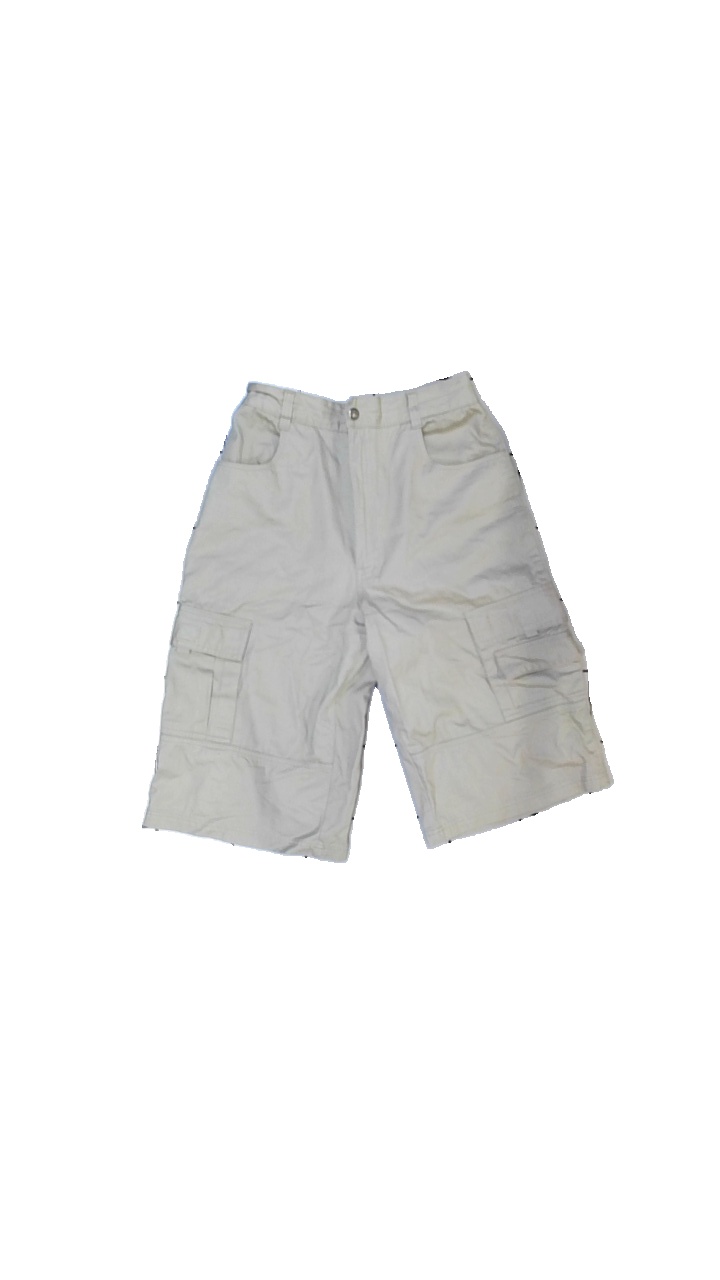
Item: Shorts (Ladies)
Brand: Hakucho
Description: Beige shorts
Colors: Beige
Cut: Regular
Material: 100% cotton
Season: Summer
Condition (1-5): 1
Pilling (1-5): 5
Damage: Yellow stain
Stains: Major
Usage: Recycle
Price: <50